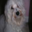
Label: dog